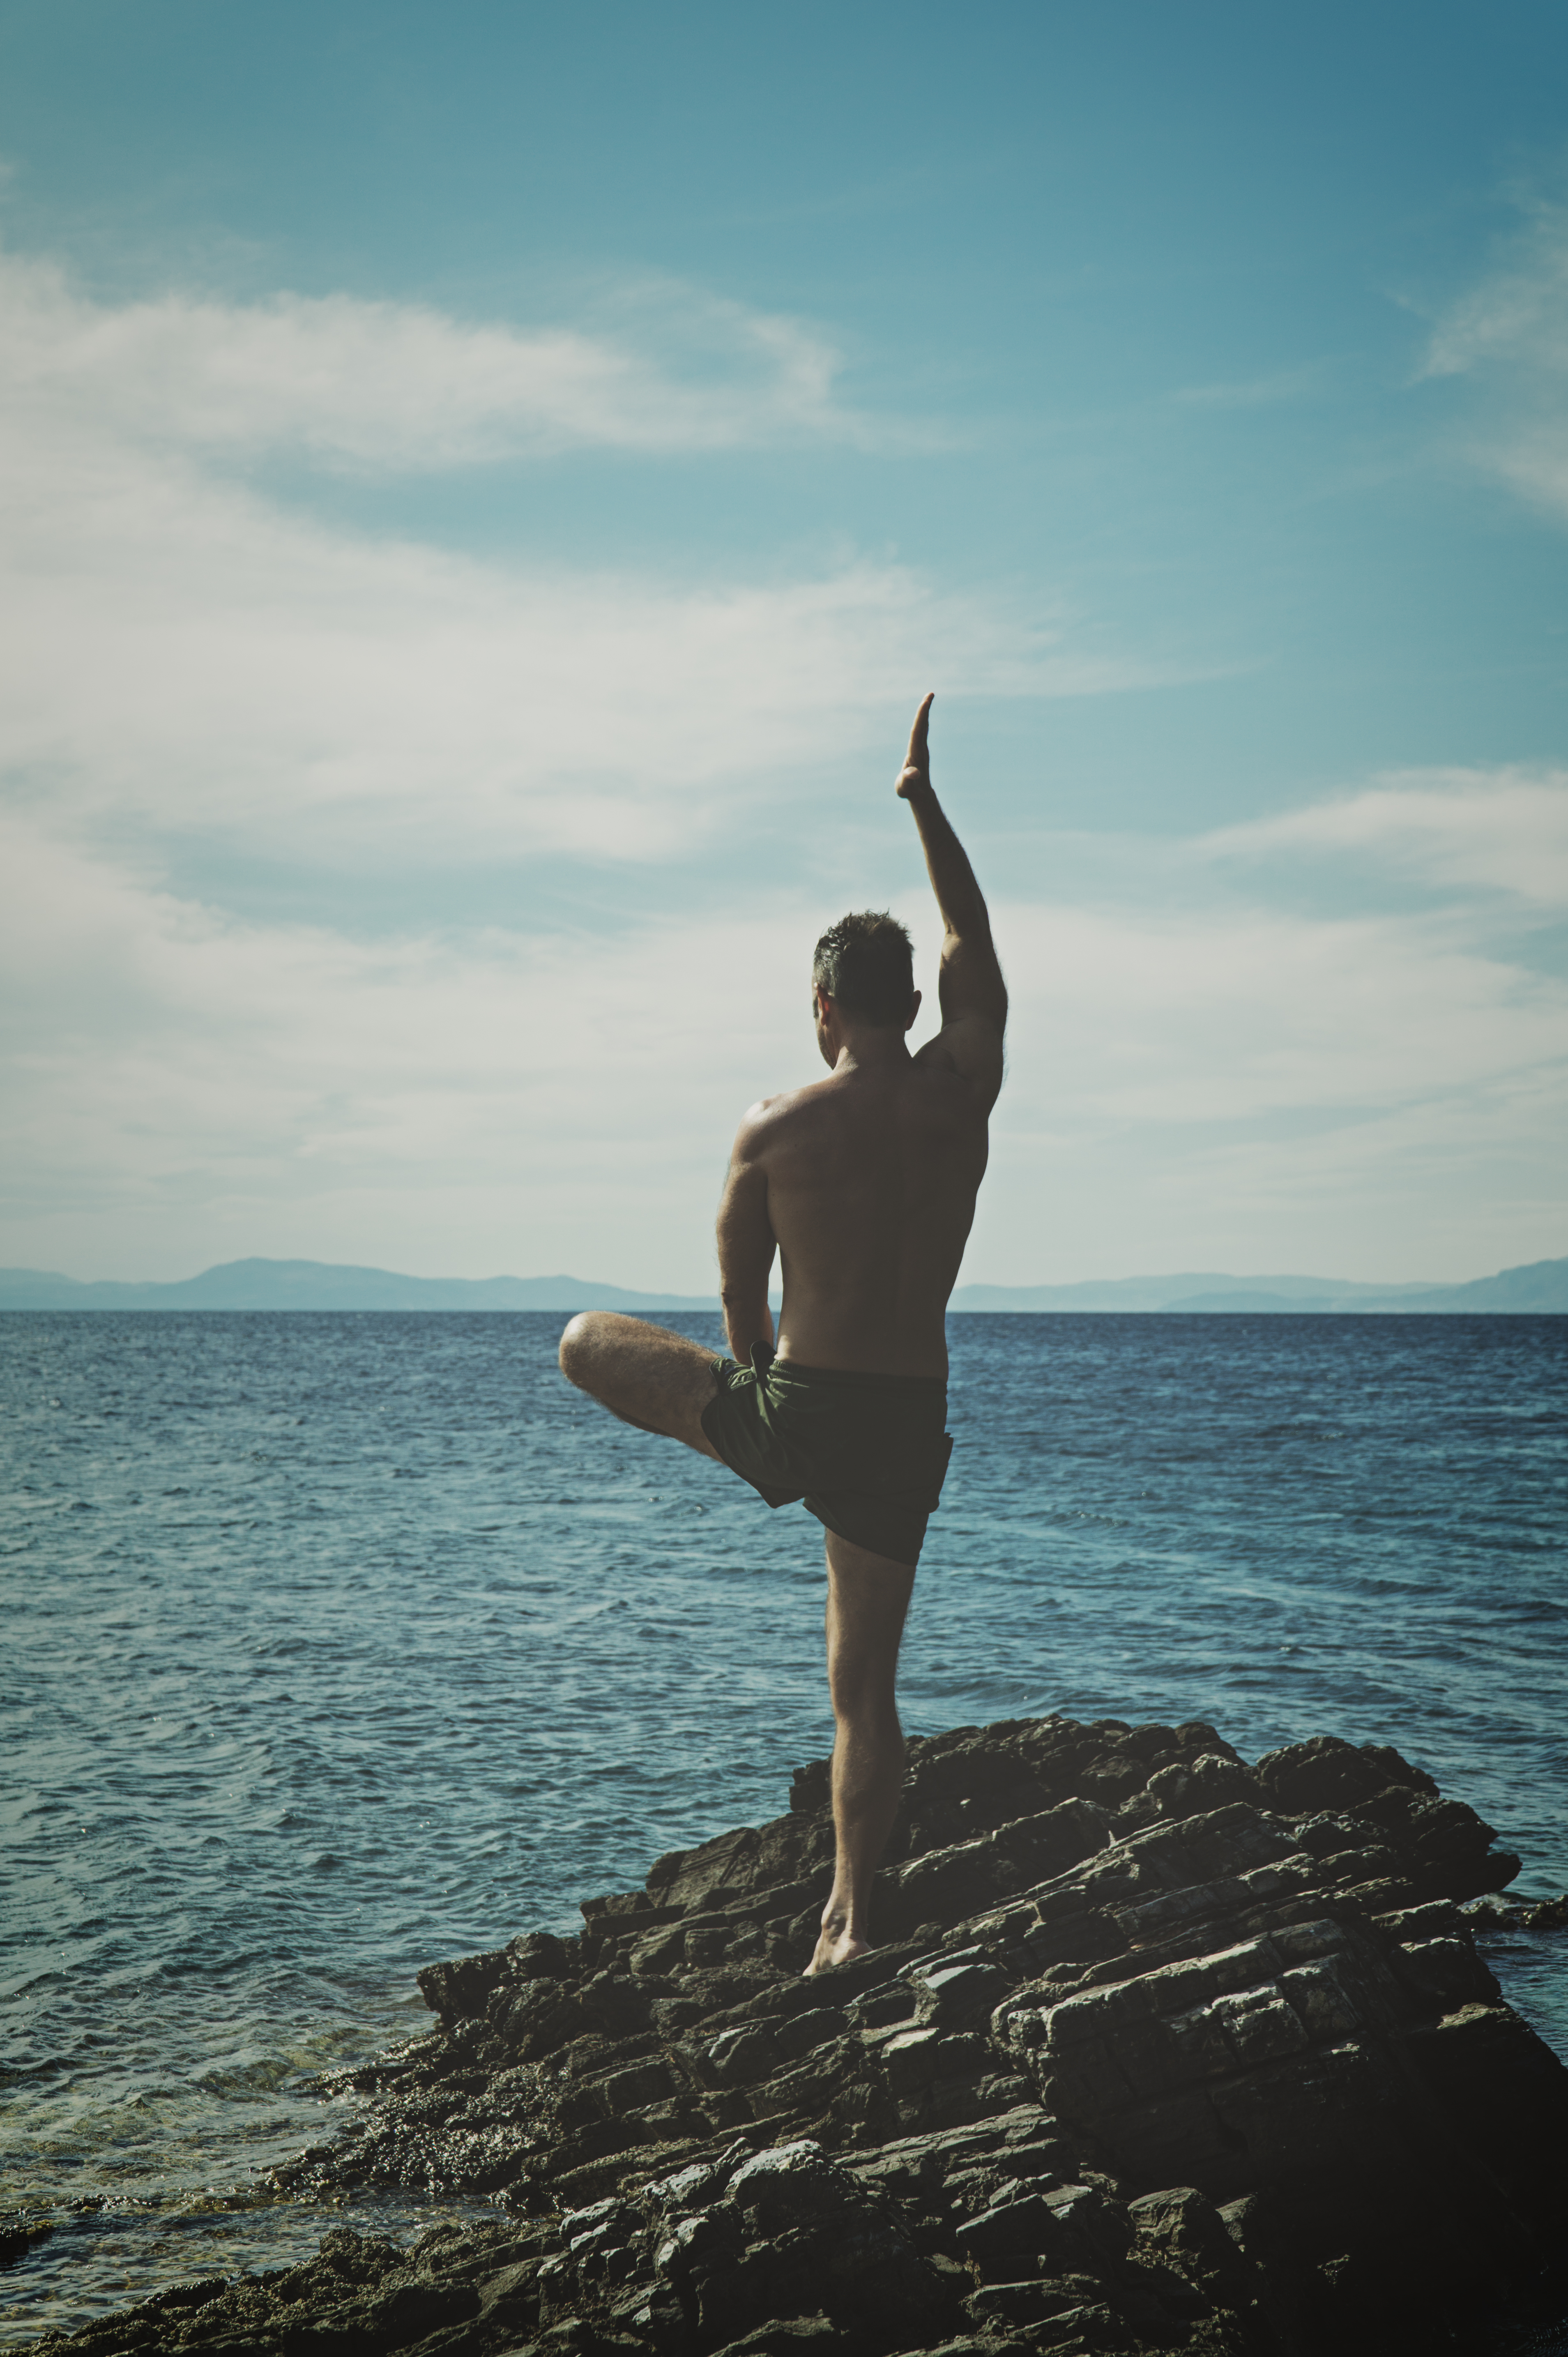
man, beach, sea, coast, rock, ocean, horizon, person, wave, male, balance, zen, body of water, rocks, sports, yoga, physical fitness